Sovereign

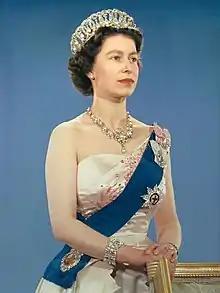
Queen Elizabeth II was the sovereign of 32 independent realms over the course of her reign, with her role in each realm separate and legally distinct.

The word "sovereign" is frequently used synonymously with monarch. There are numerous titles in a monarchical rule which can belong to the sovereign. The sovereign is the autonomous head of the state. Examples of the various titles in modern sovereign leaders are: